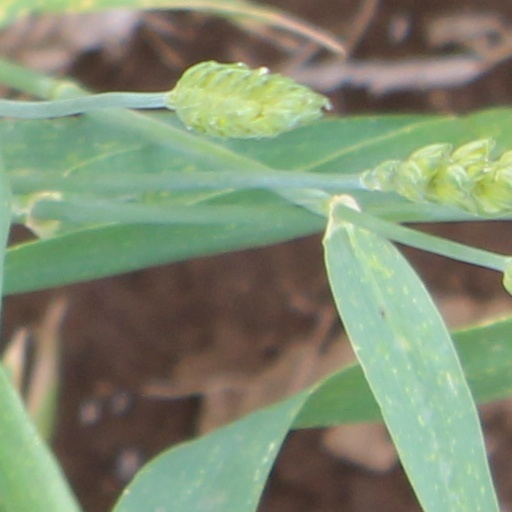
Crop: wheat